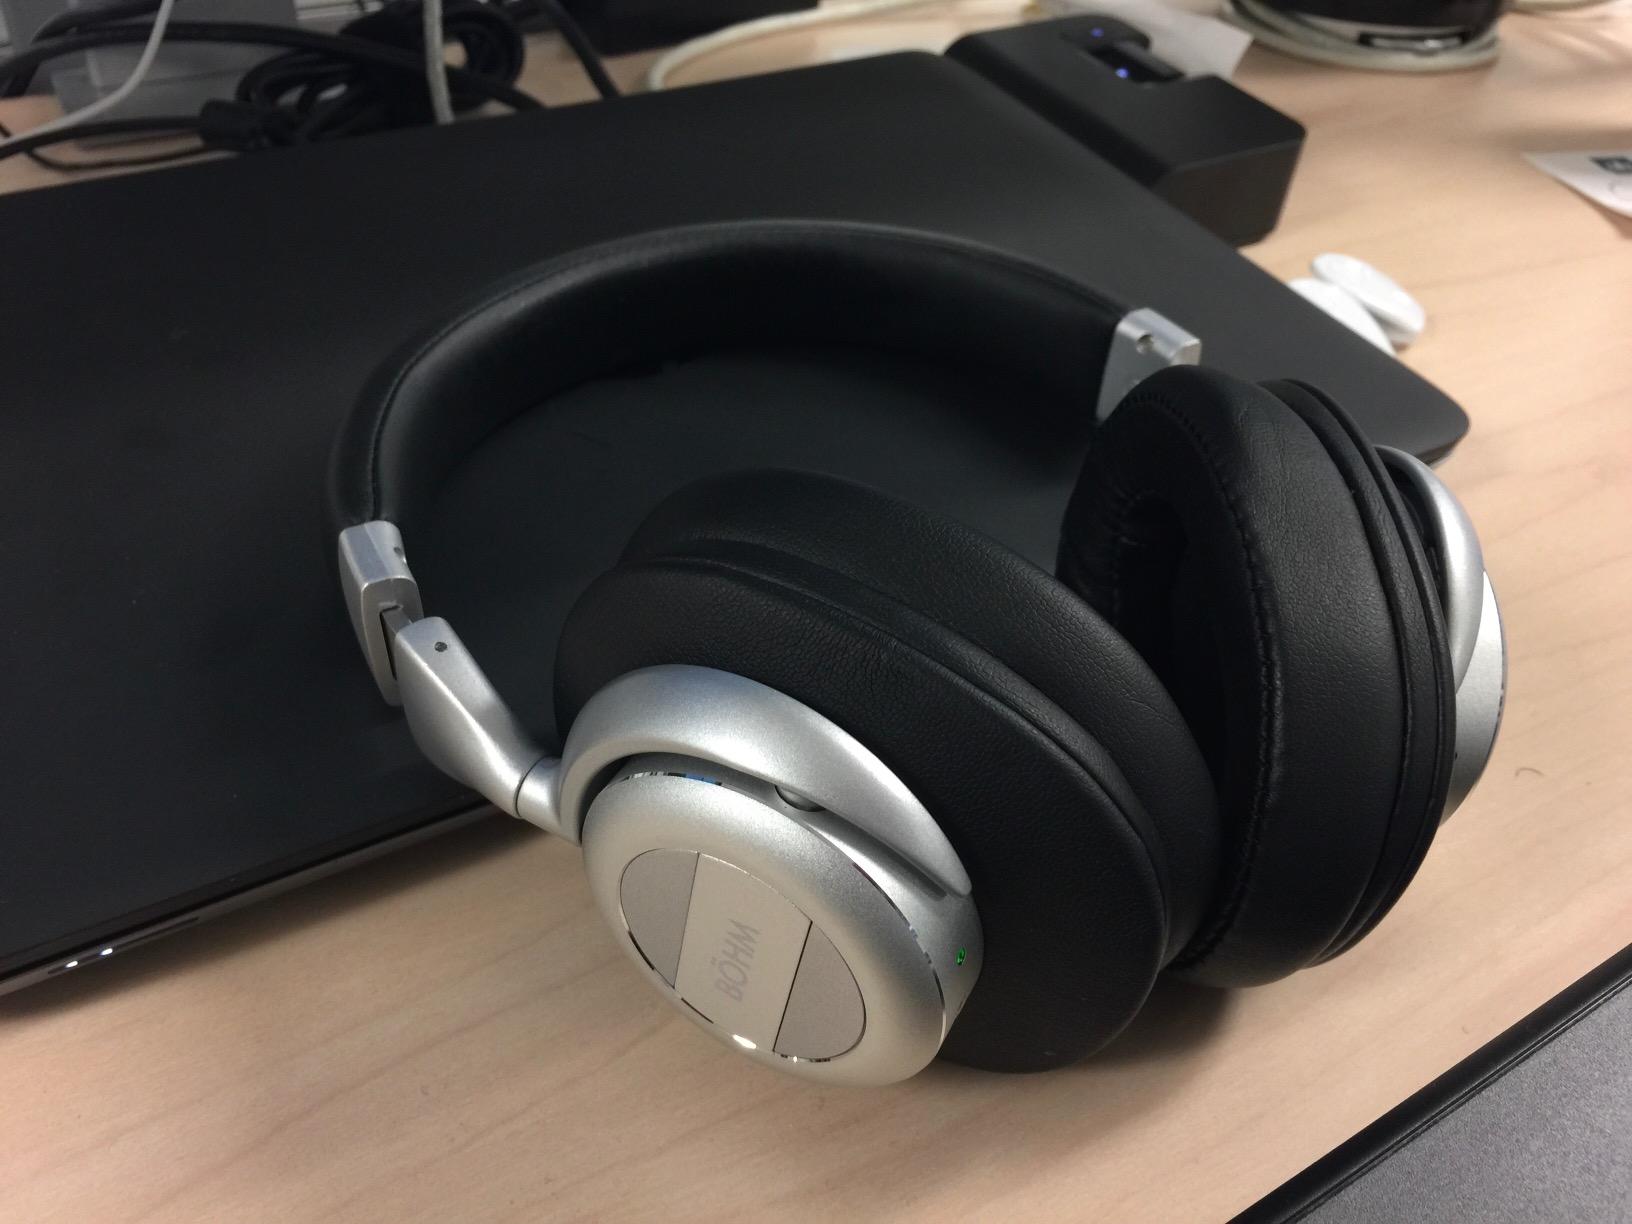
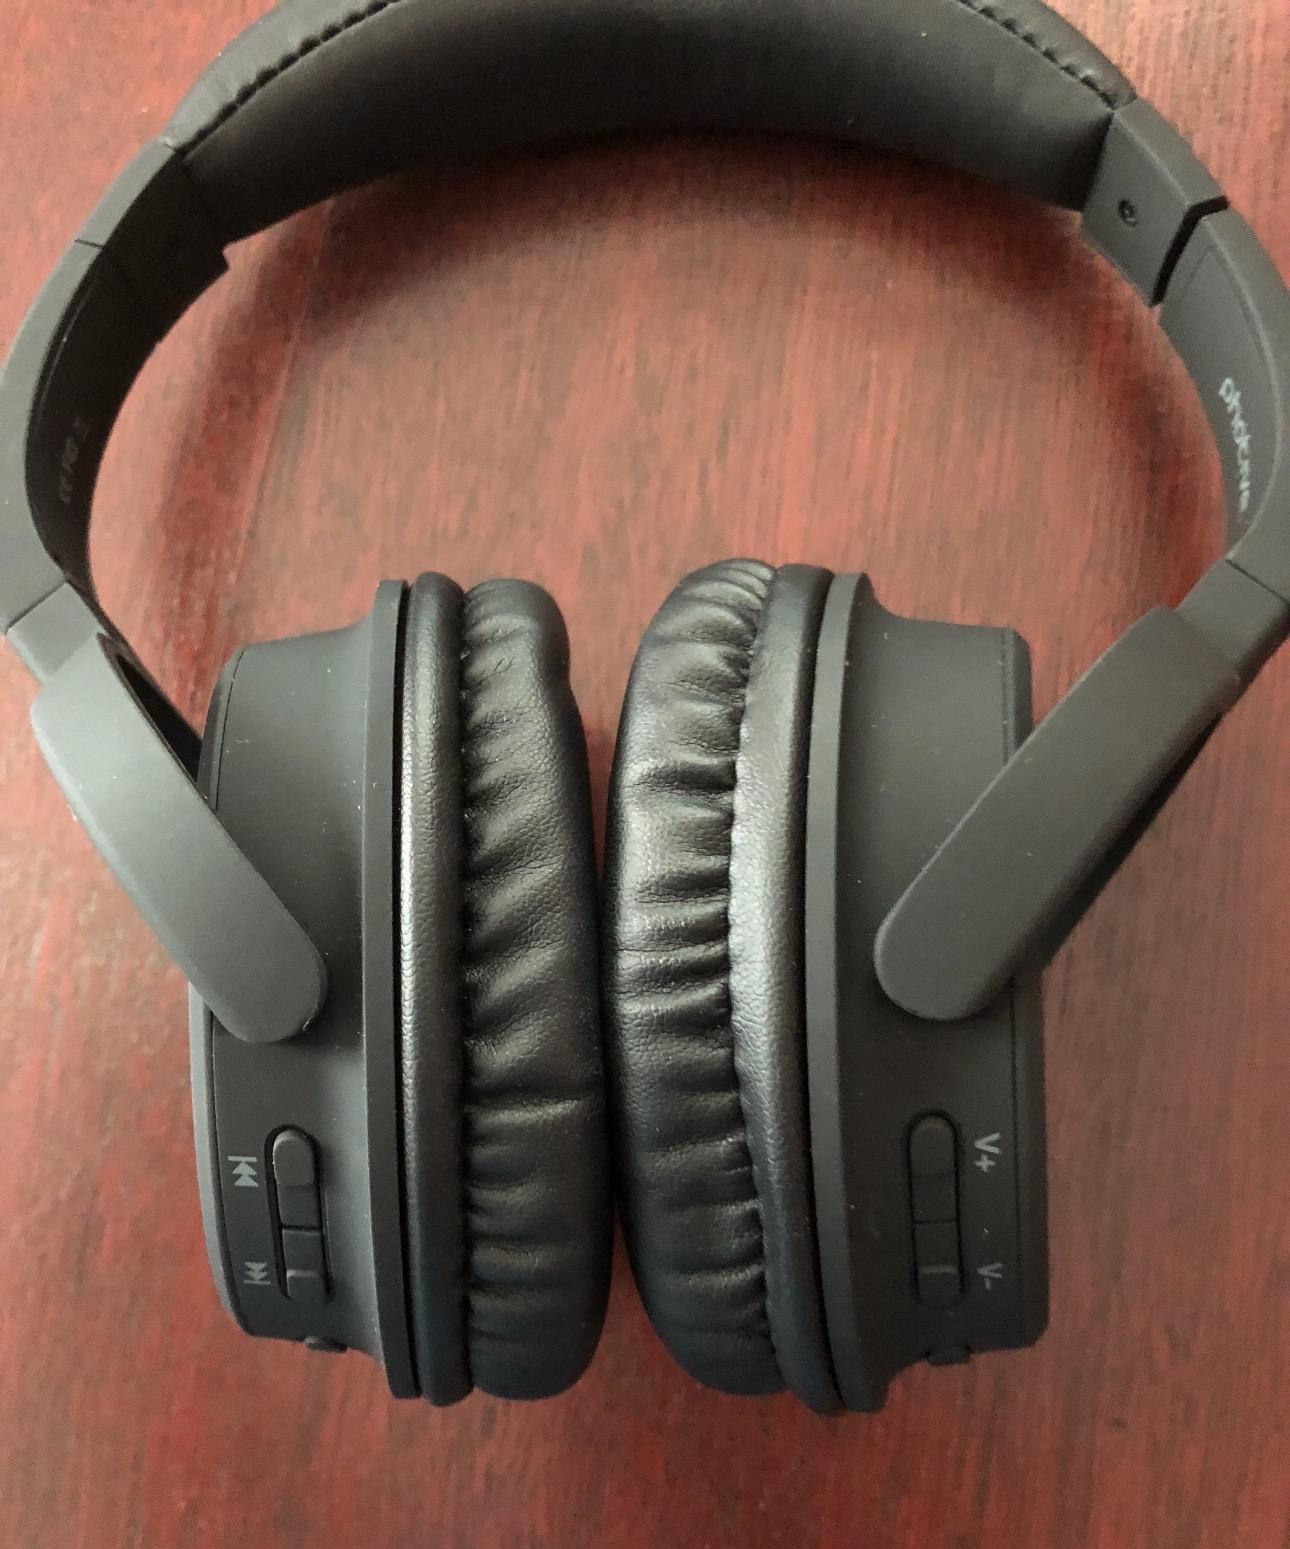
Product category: headphones
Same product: no